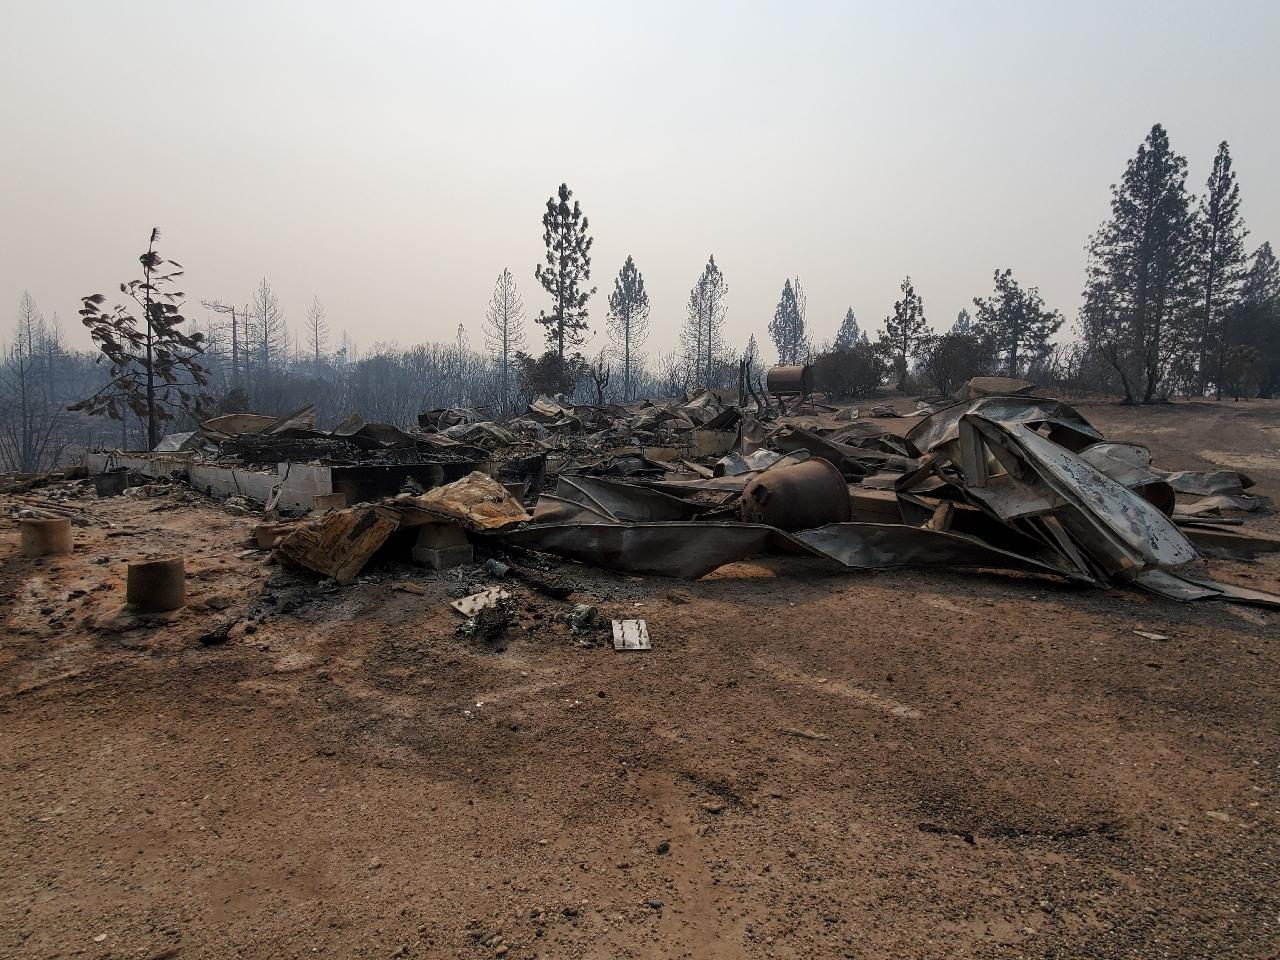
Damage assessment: destroyed